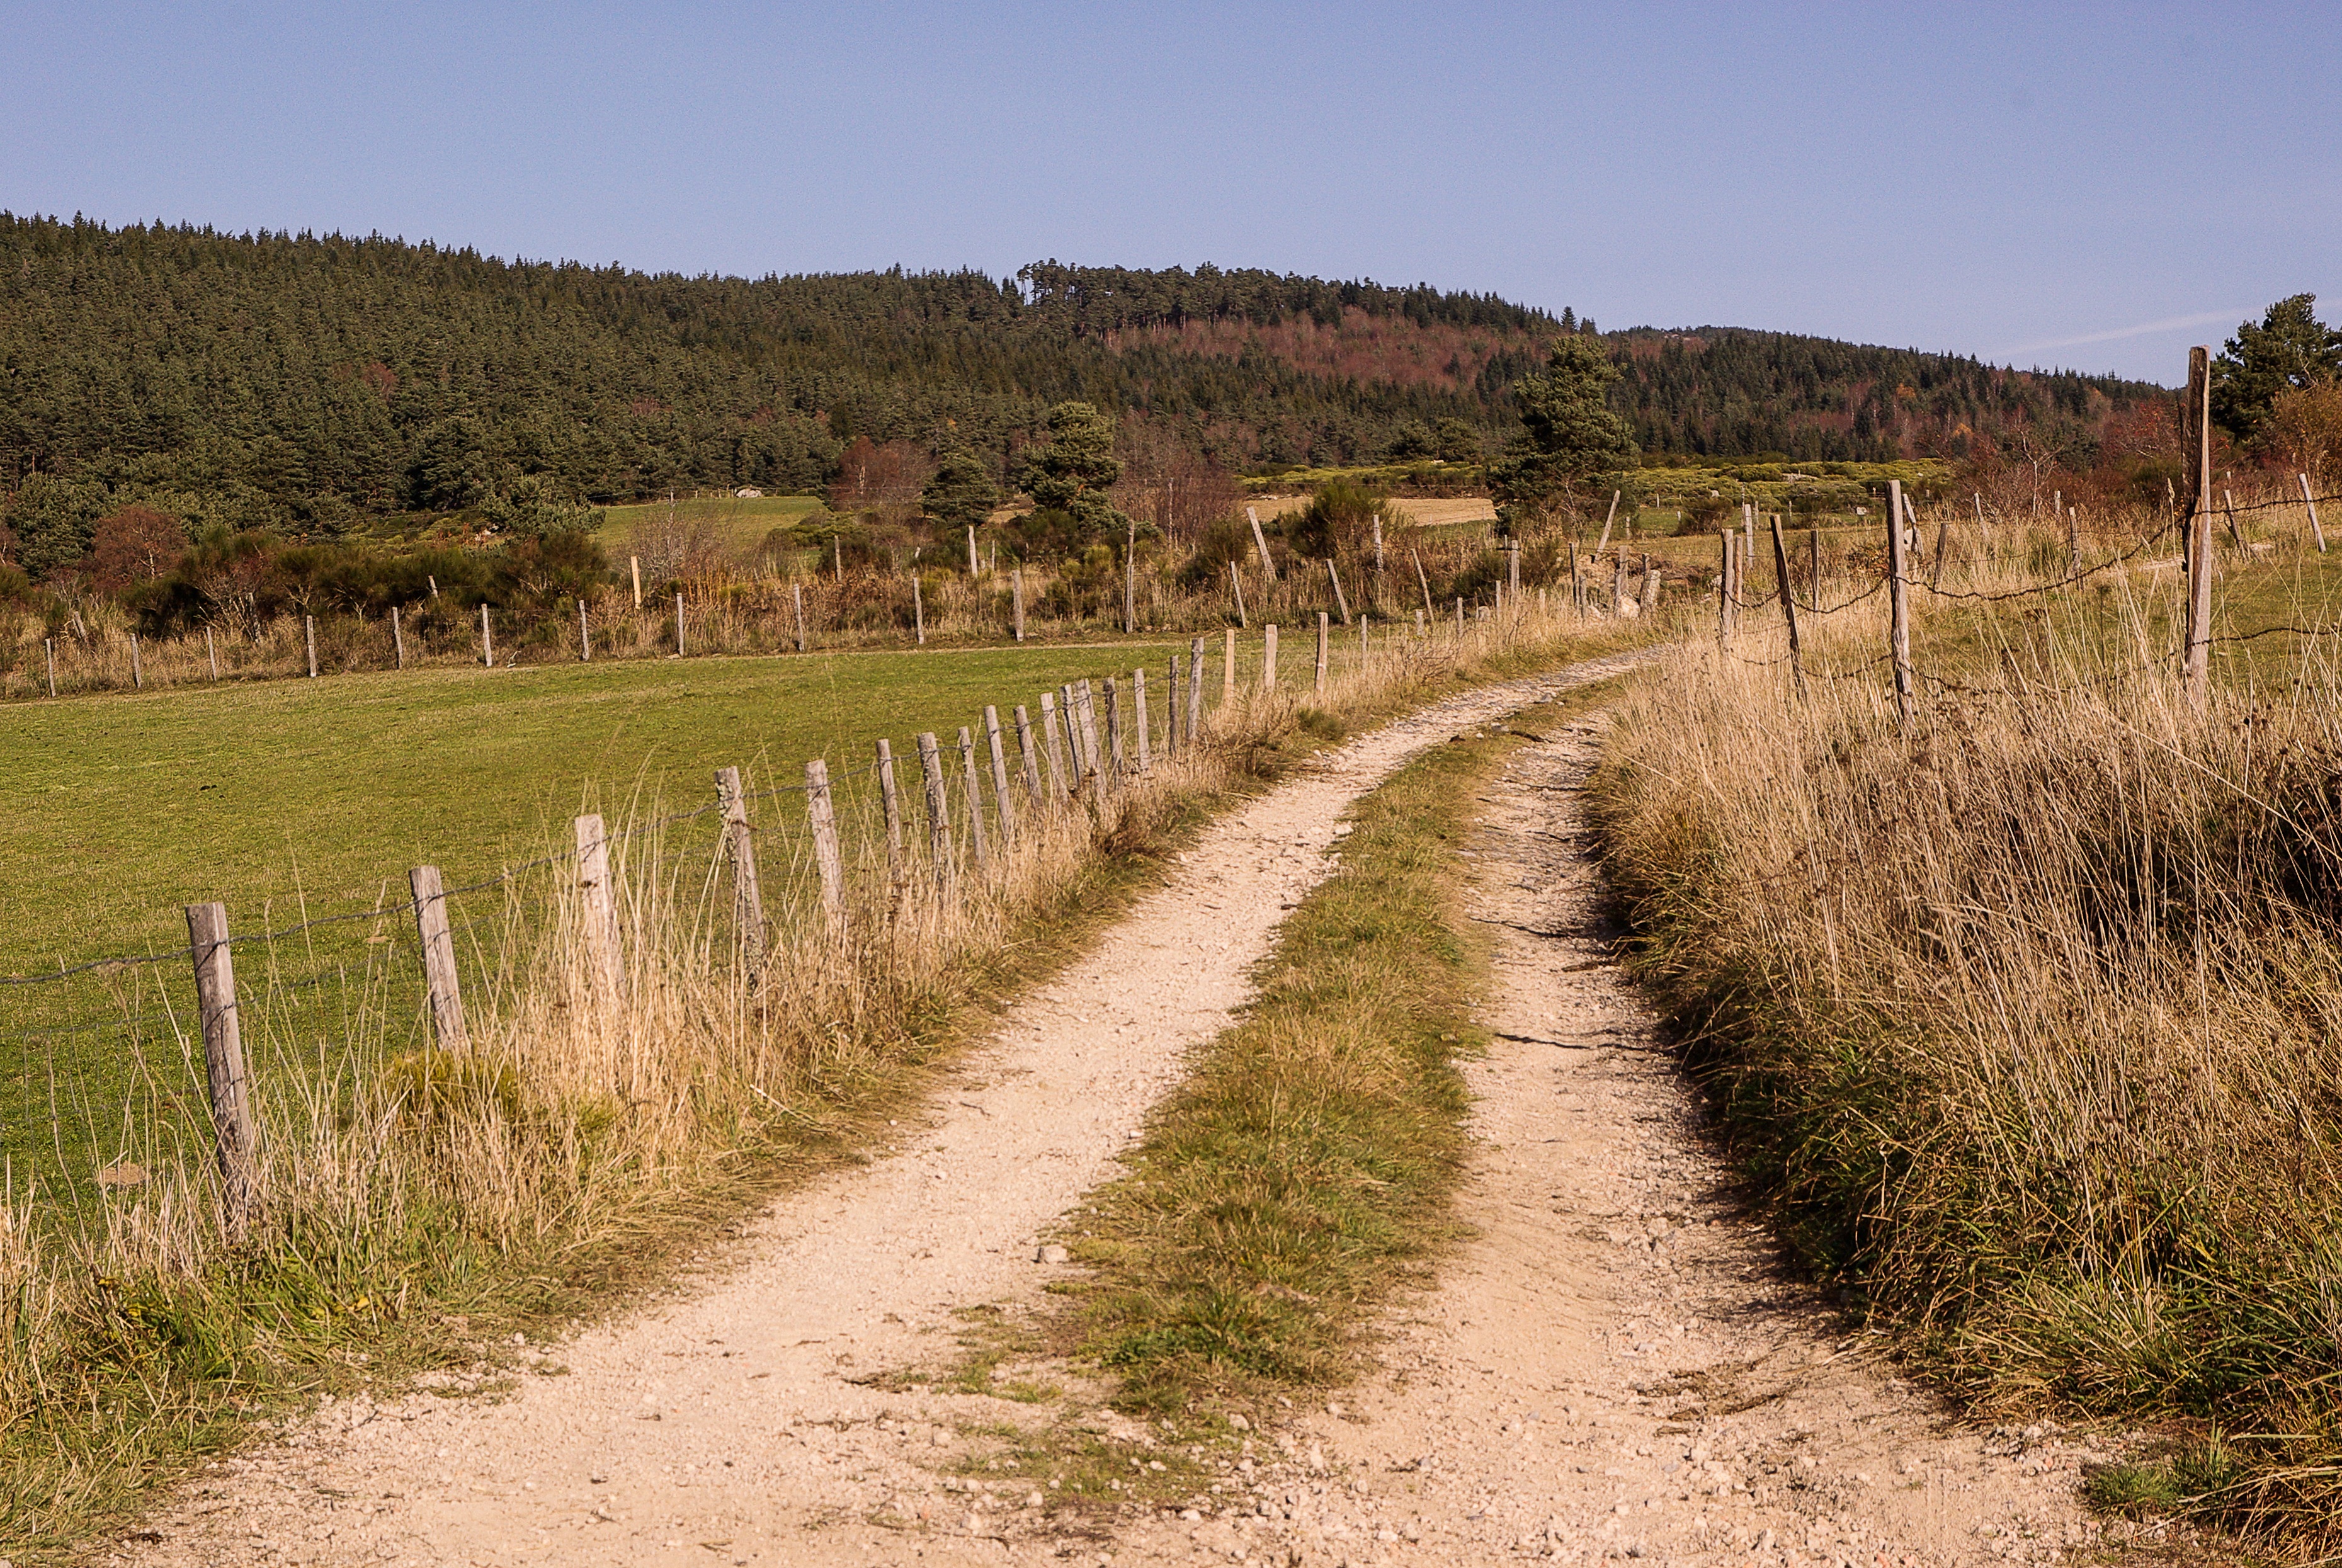
landscape, path, grass, trail, field, farm, meadow, prairie, hill, dirt road, france, pasture, ranch, soil, agriculture, waterway, grassland, wetland, habitat, ecosystem, lozere, steppe, rural area, natural environment, grass family